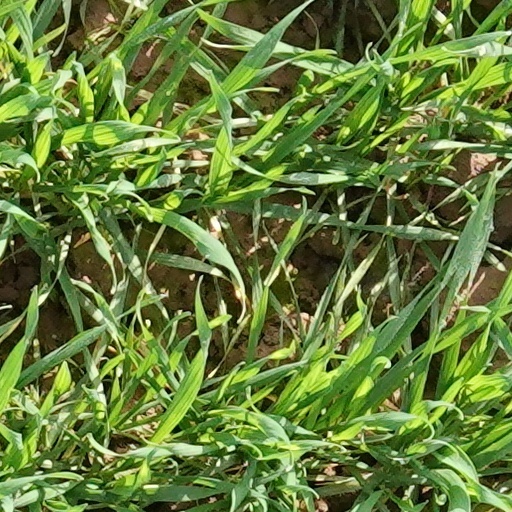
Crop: wheat